Battle of Mons

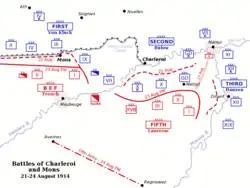

On 22 August, the 13th Division of the VII Corps, on the right flank of the 2nd Army, encountered British cavalry north of Binche, as the rest of the army to the east began an attack over the Sambre against the Fifth Army. By the evening the bulk of the 1st Army had reached a line from Silly to Thoricourt, Louvignies and Mignault; the III Reserve Corps and IV Reserve Corps had occupied Brussels and screened Antwerp. Reconnaissance by cavalry and aircraft indicated that the area to the west of the army was free of troops and that British troops were not concentrating around Kortrijk (Courtrai), Lille and Tournai but were thought to be on the left flank of the Fifth Army, from Mons to Maubeuge. Earlier in the day, British cavalry had been reported at Casteau, to the north-east of Mons. A British aeroplane had been seen at Louvain (Leuven) on 20 August and on the afternoon of 22 August, a British aircraft, en route from Maubeuge, was shot down by the 5th Divisio. More reports had reached IX Corps that columns were moving from Valenciennes to Mons, which made clear the British deployment but were not passed on to the 1st Army headquarters. Kluck assumed that the subordination of the 1st Army to the 2nd Army had ended, since the passage of the Sambre had been forced. Kluck wished to be certain to envelop the left (west) flank of the opposing forces to the south but was again over-ruled and ordered to advance south, rather than south-west, on 23 August.